Ngô Thì Nhậm

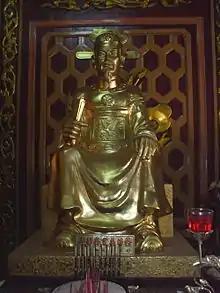
Statue of Ngô Thì Nhậm

Ngô Thì Nhậm or Ngô Thời Nhiệm (1746–1803) was an important Vietnamese scholar and official who served several regimes during the turbulent last decades of the eighteenth century. He had served as an official for the Trịnh lords before losing his position as a result of a coup that followed the death of the Trịnh lord Trịnh Sâm in 1782.